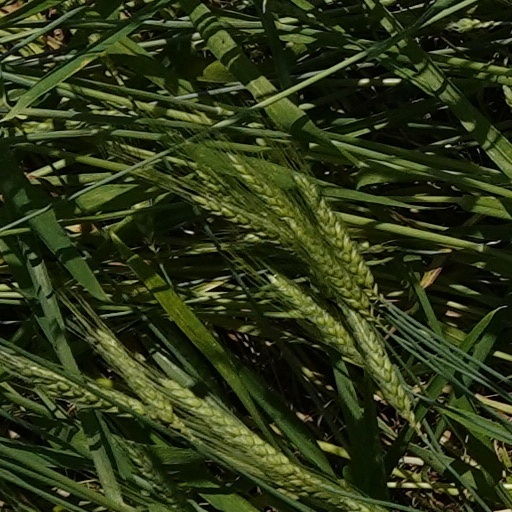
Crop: wheat